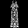
Label: Dress